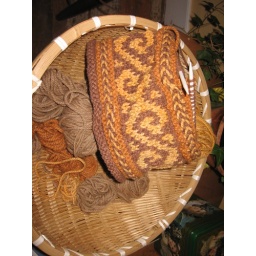
spiral hat in plant dyed